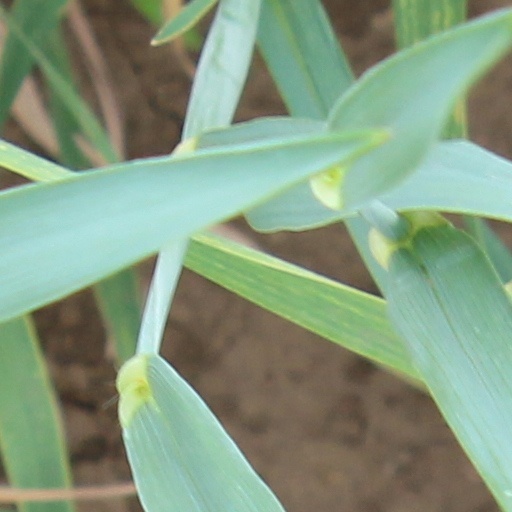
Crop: wheat